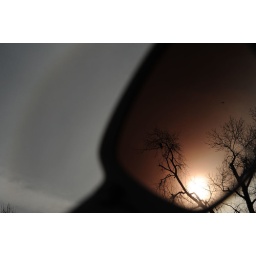
airplane in the sky, eagle in the tree